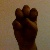
The image shows a hand gesture representing the letter 'E' in Indian Sign Language.